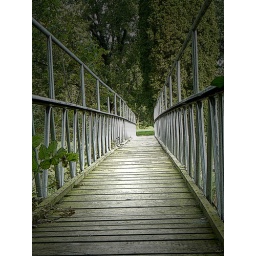
this is where you cross over a small river below a dam.....